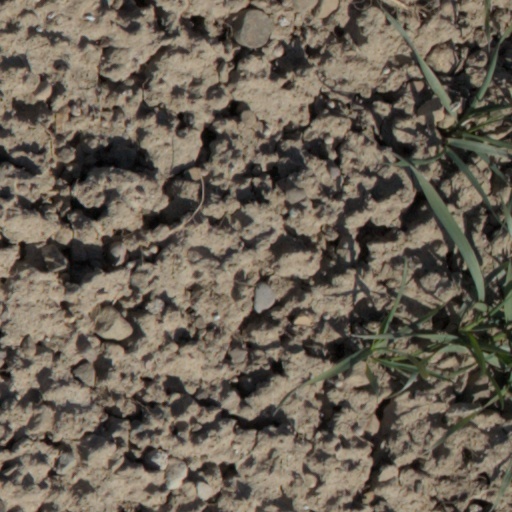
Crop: wheat